Houston Rockets

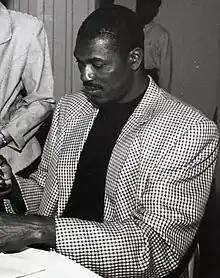
Hakeem Olajuwon won Finals MVP for both of the Houston Rockets' championship seasons in 1994 and 1995.

In his first season, Olajuwon finished second to Michael Jordan in NBA Rookie of the Year balloting, and the Rockets record improved by 19 games, good enough for a return to the playoffs as the third best team in the West, where they were upset by the sixth-seeded Utah Jazz. The duo of Olajuwon and Sampson earned much praise, and was nicknamed "Twin Towers". In the following season, Houston won the Midwest Division title with a 51–31 record. The subsequent playoffs had the Rockets sweeping the Sacramento Kings, having a hard-fought six-game series with Alex English's Denver Nuggets, and then facing defending champion Lakers, losing the first game but eventually managing to win the series – the only Western Playoffs defeat of the Showtime Lakers – to get to the franchise's second Finals appearance. The NBA Finals once again matched the Rockets up against the Celtics, a contrast to Houston's young front challenging the playoff-hardened Celtics front court of Larry Bird, Kevin McHale and Robert Parish. The Celtics won the first two games in Boston, gave the Rockets their only home playoff defeat that season in game 4, and clinched the title as Bird scored a triple-double on Game 6.